Delta wing

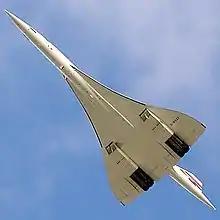
Aérospatiale-BAC Concorde shows off its ogee wing

With a large enough angle of rearward sweep, in the transonic to low supersonic speed range the wing's leading edge remains behind the shock wave boundary or shock cone created by the leading edge root.